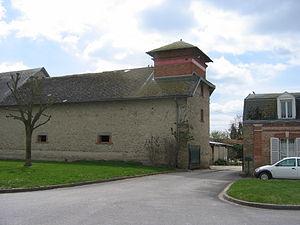
Ferme dans le centre de la commune d'Asfeld Ardennes france
Asfeld est une commune française située dans le département des Ardennes, en région Grand Est.